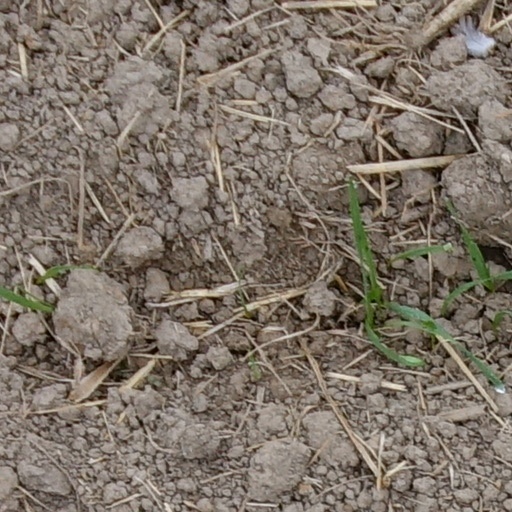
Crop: wheat